Robert Clive

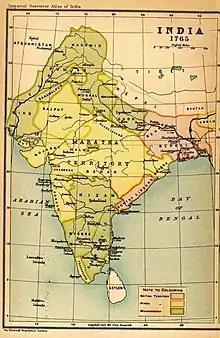
Map of India in 1765, showing the territory administered by the East India Company (pink): Bengal and the Northern Circars, during the time of Clive.

Robert Clive, 1st Baron Clive, (29 September 1725 – 22 November 1774), also known as Clive of India, was the first British Governor of the Bengal Presidency. Clive has been widely credited for laying the foundation of the British East India Company (EIC) rule in Bengal. He began as a "writer" (the term used then in India for an office clerk) for the EIC in 1744, however after being caught up in military action during the fall of Madras, Clive joined the EIC's private army. Clive rapidly rose through the military ranks of the EIC and was eventually credited with establishing Company rule in Bengal by winning the Battle of Plassey in 1757. In return for supporting the Nawab Mir Jafar as ruler of Bengal, Clive was guaranteed a jagir of £90,000 per year, which was the rent the EIC would otherwise pay to the Nawab for their tax-farming concession. When Clive left India in January 1767 he had a fortune of £900,000 which he remitted through the Dutch East India Company.